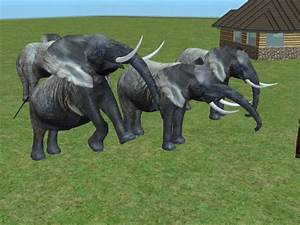
Label: elephant